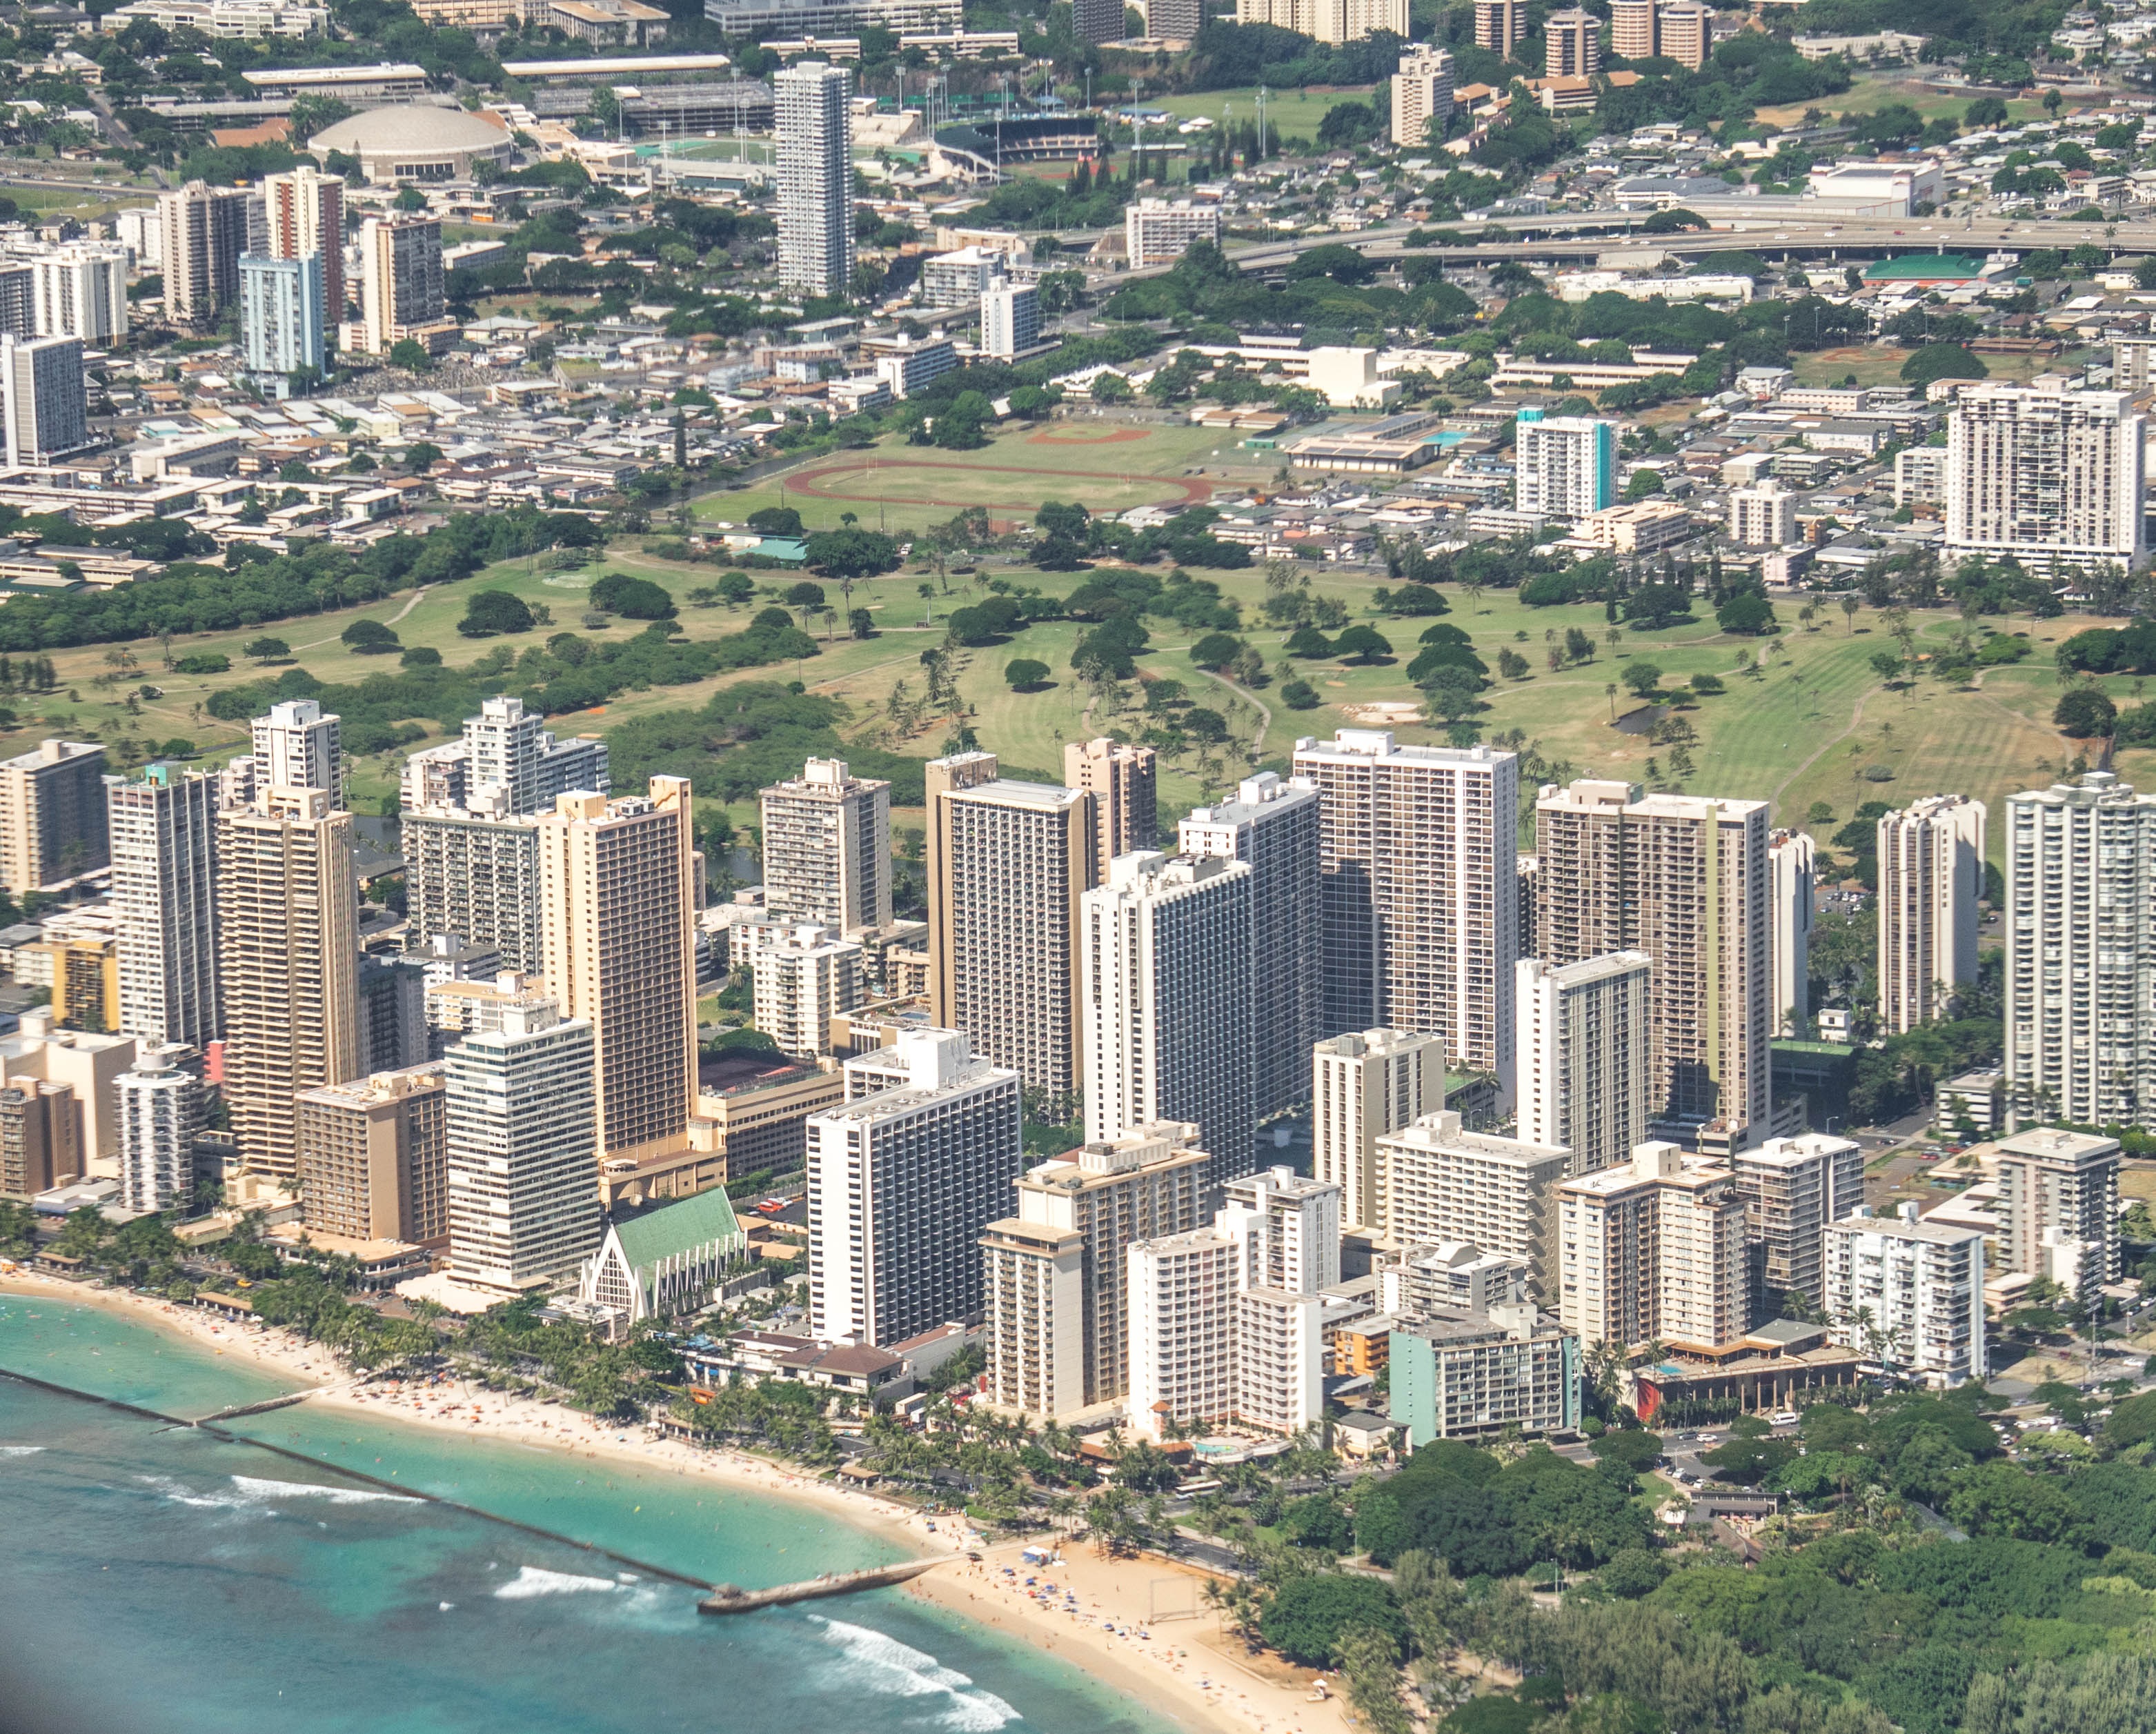
beach, coast, outdoor, sand, ocean, architecture, skyline, photography, town, city, skyscraper, cityscape, downtown, summer, vacation, travel, suburb, tower, tropical, landmark, blue, hawaii, aerial view, tower block, outside, skyscrapers, oahu, honolulu, metropolis, condominium, neighbourhood, bird's eye view, aerial photography, hawaii beach, urban area, residential area, geographical feature, human settlement, metropolitan area